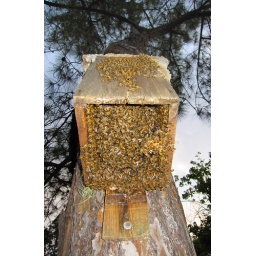
Bees in the bird house